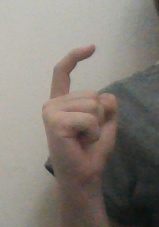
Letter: ra